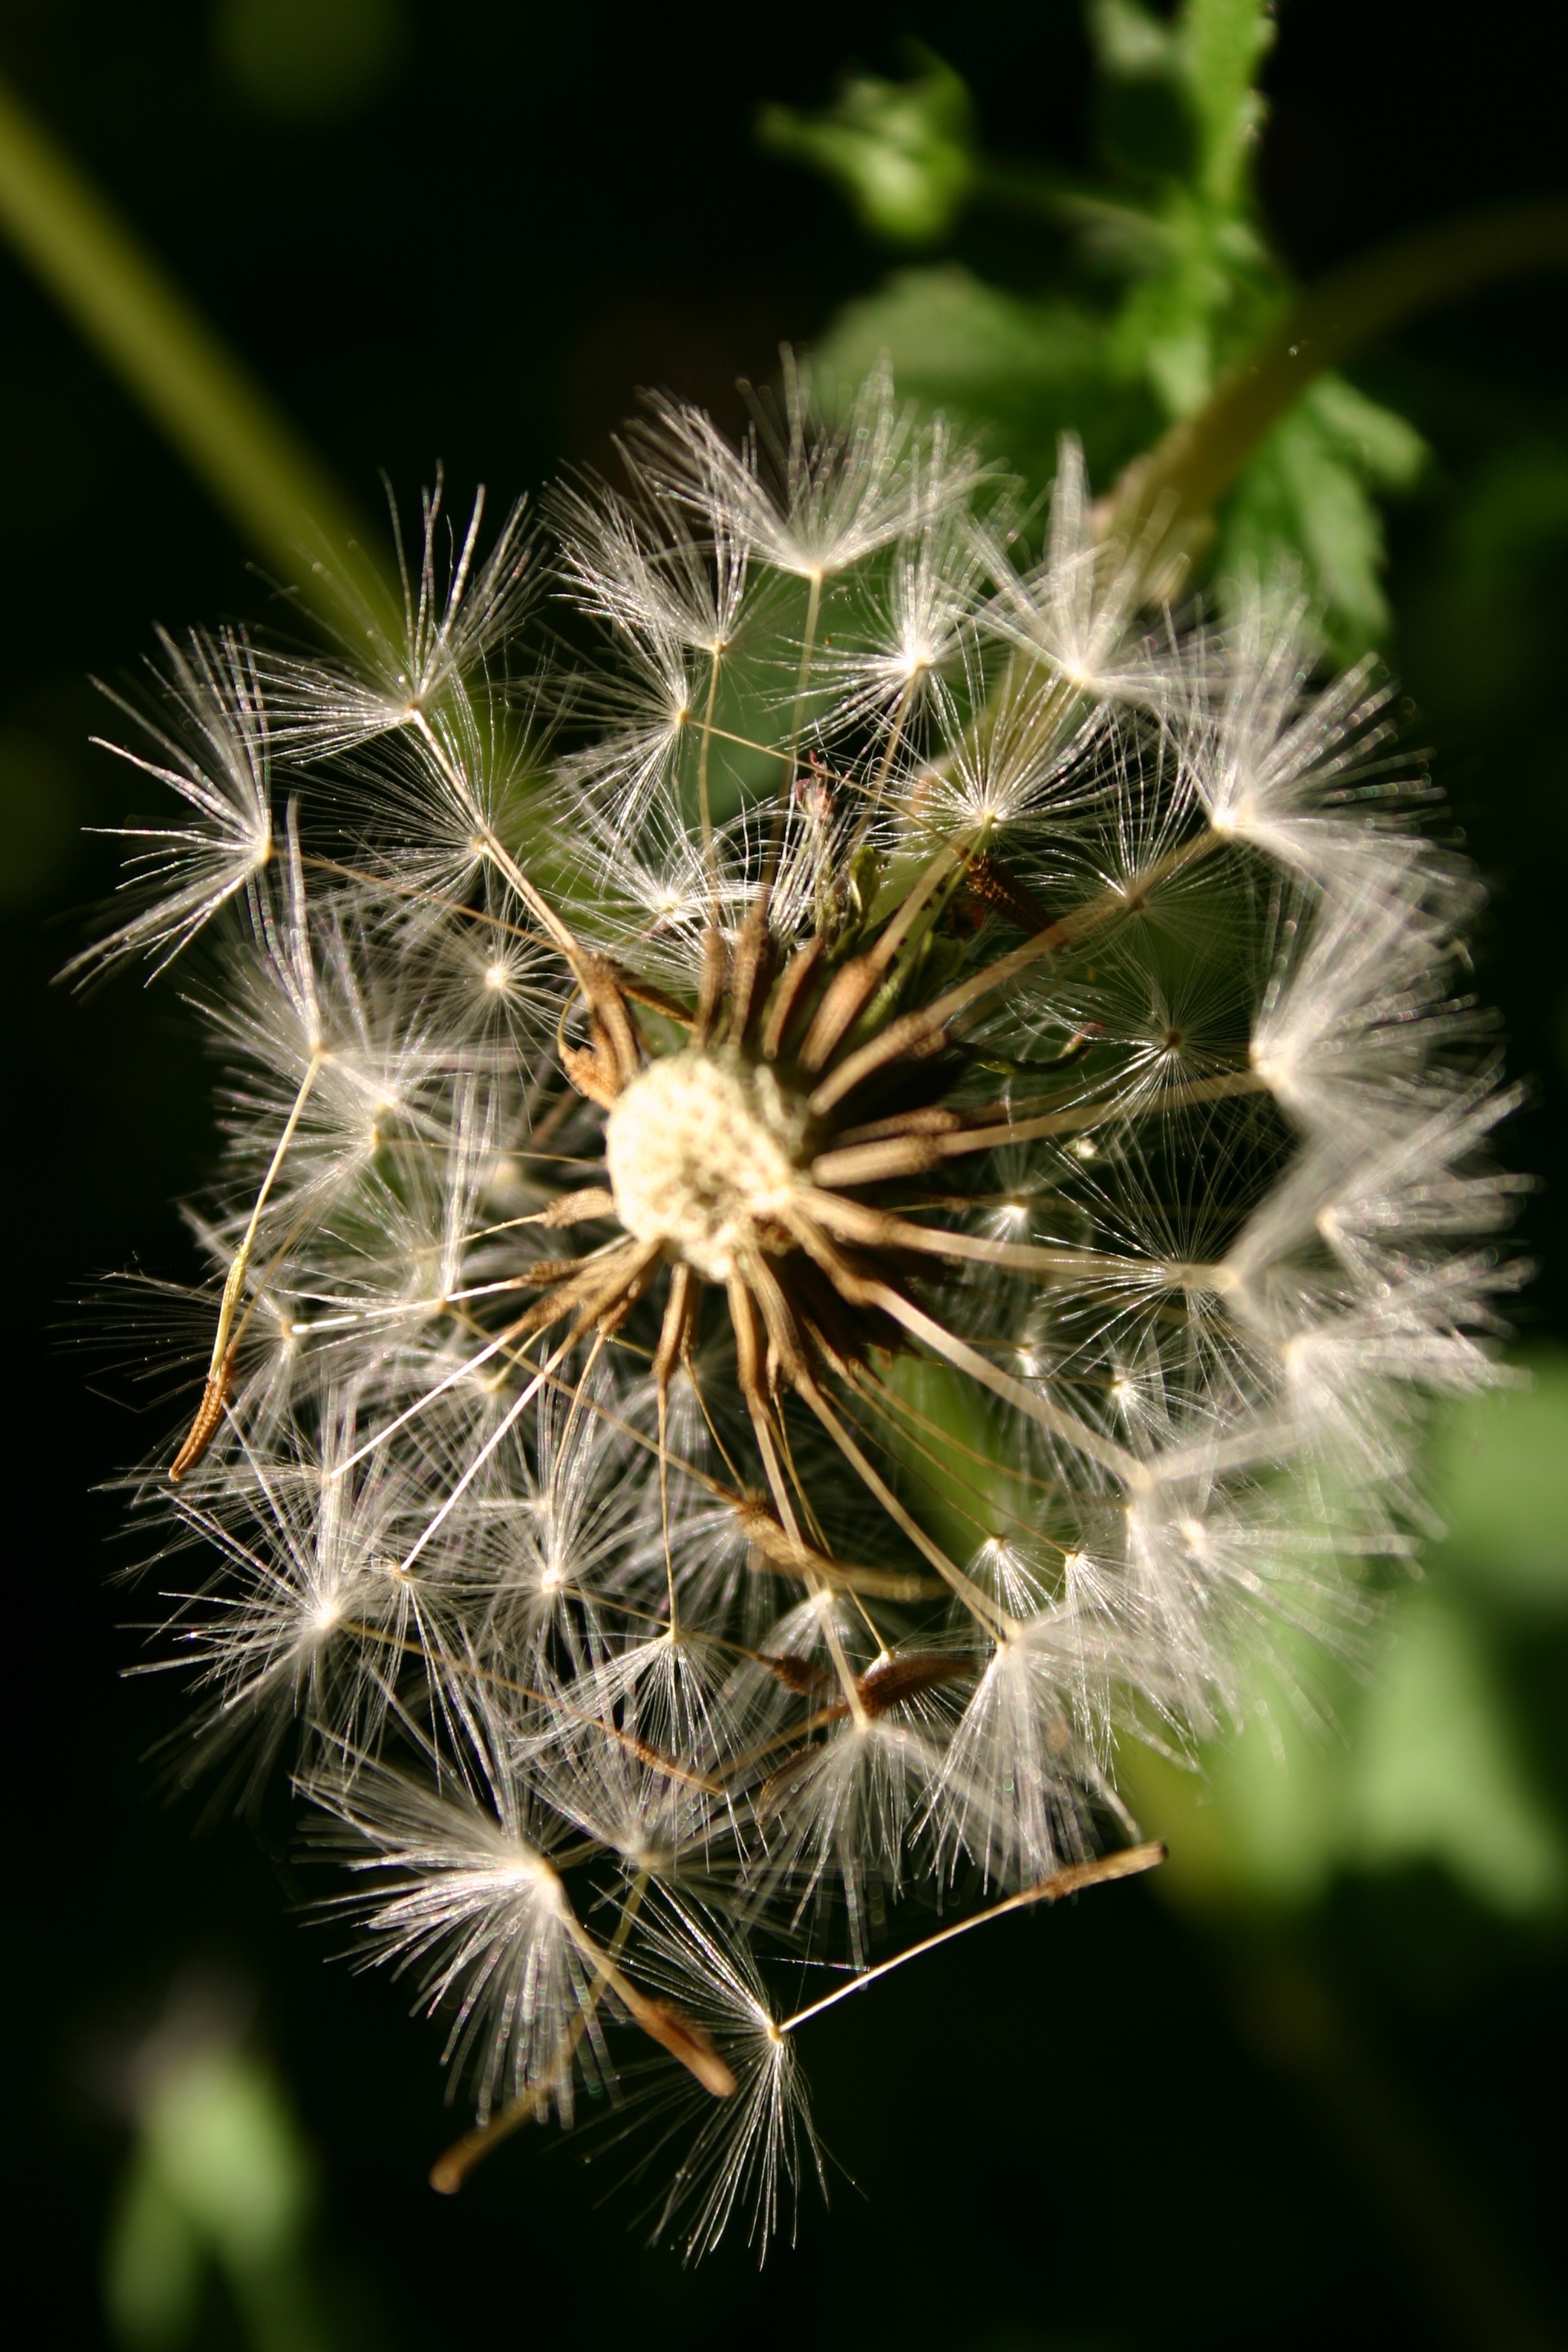
nature, plant, photography, dandelion, flower, green, botany, flora, close up, seeds, macro photography, flying seeds, flowering plant, daisy family, plant stem, land plant, thorns spines and prickles